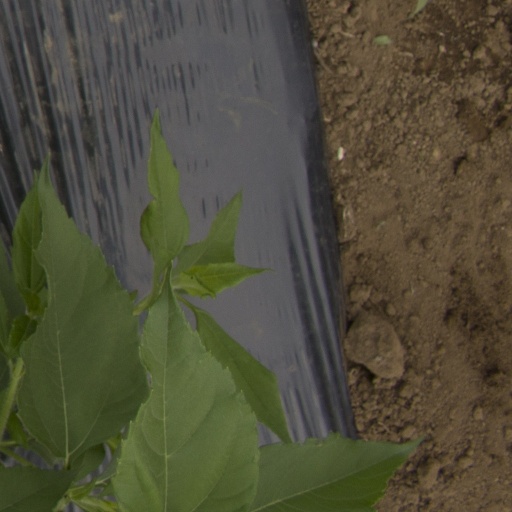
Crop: Jerusalem artichoke